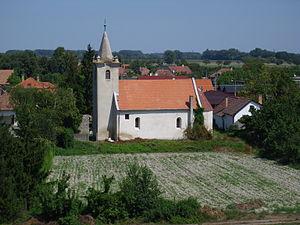
Horný Bar est un village de Slovaquie situé dans la région de Trnava.